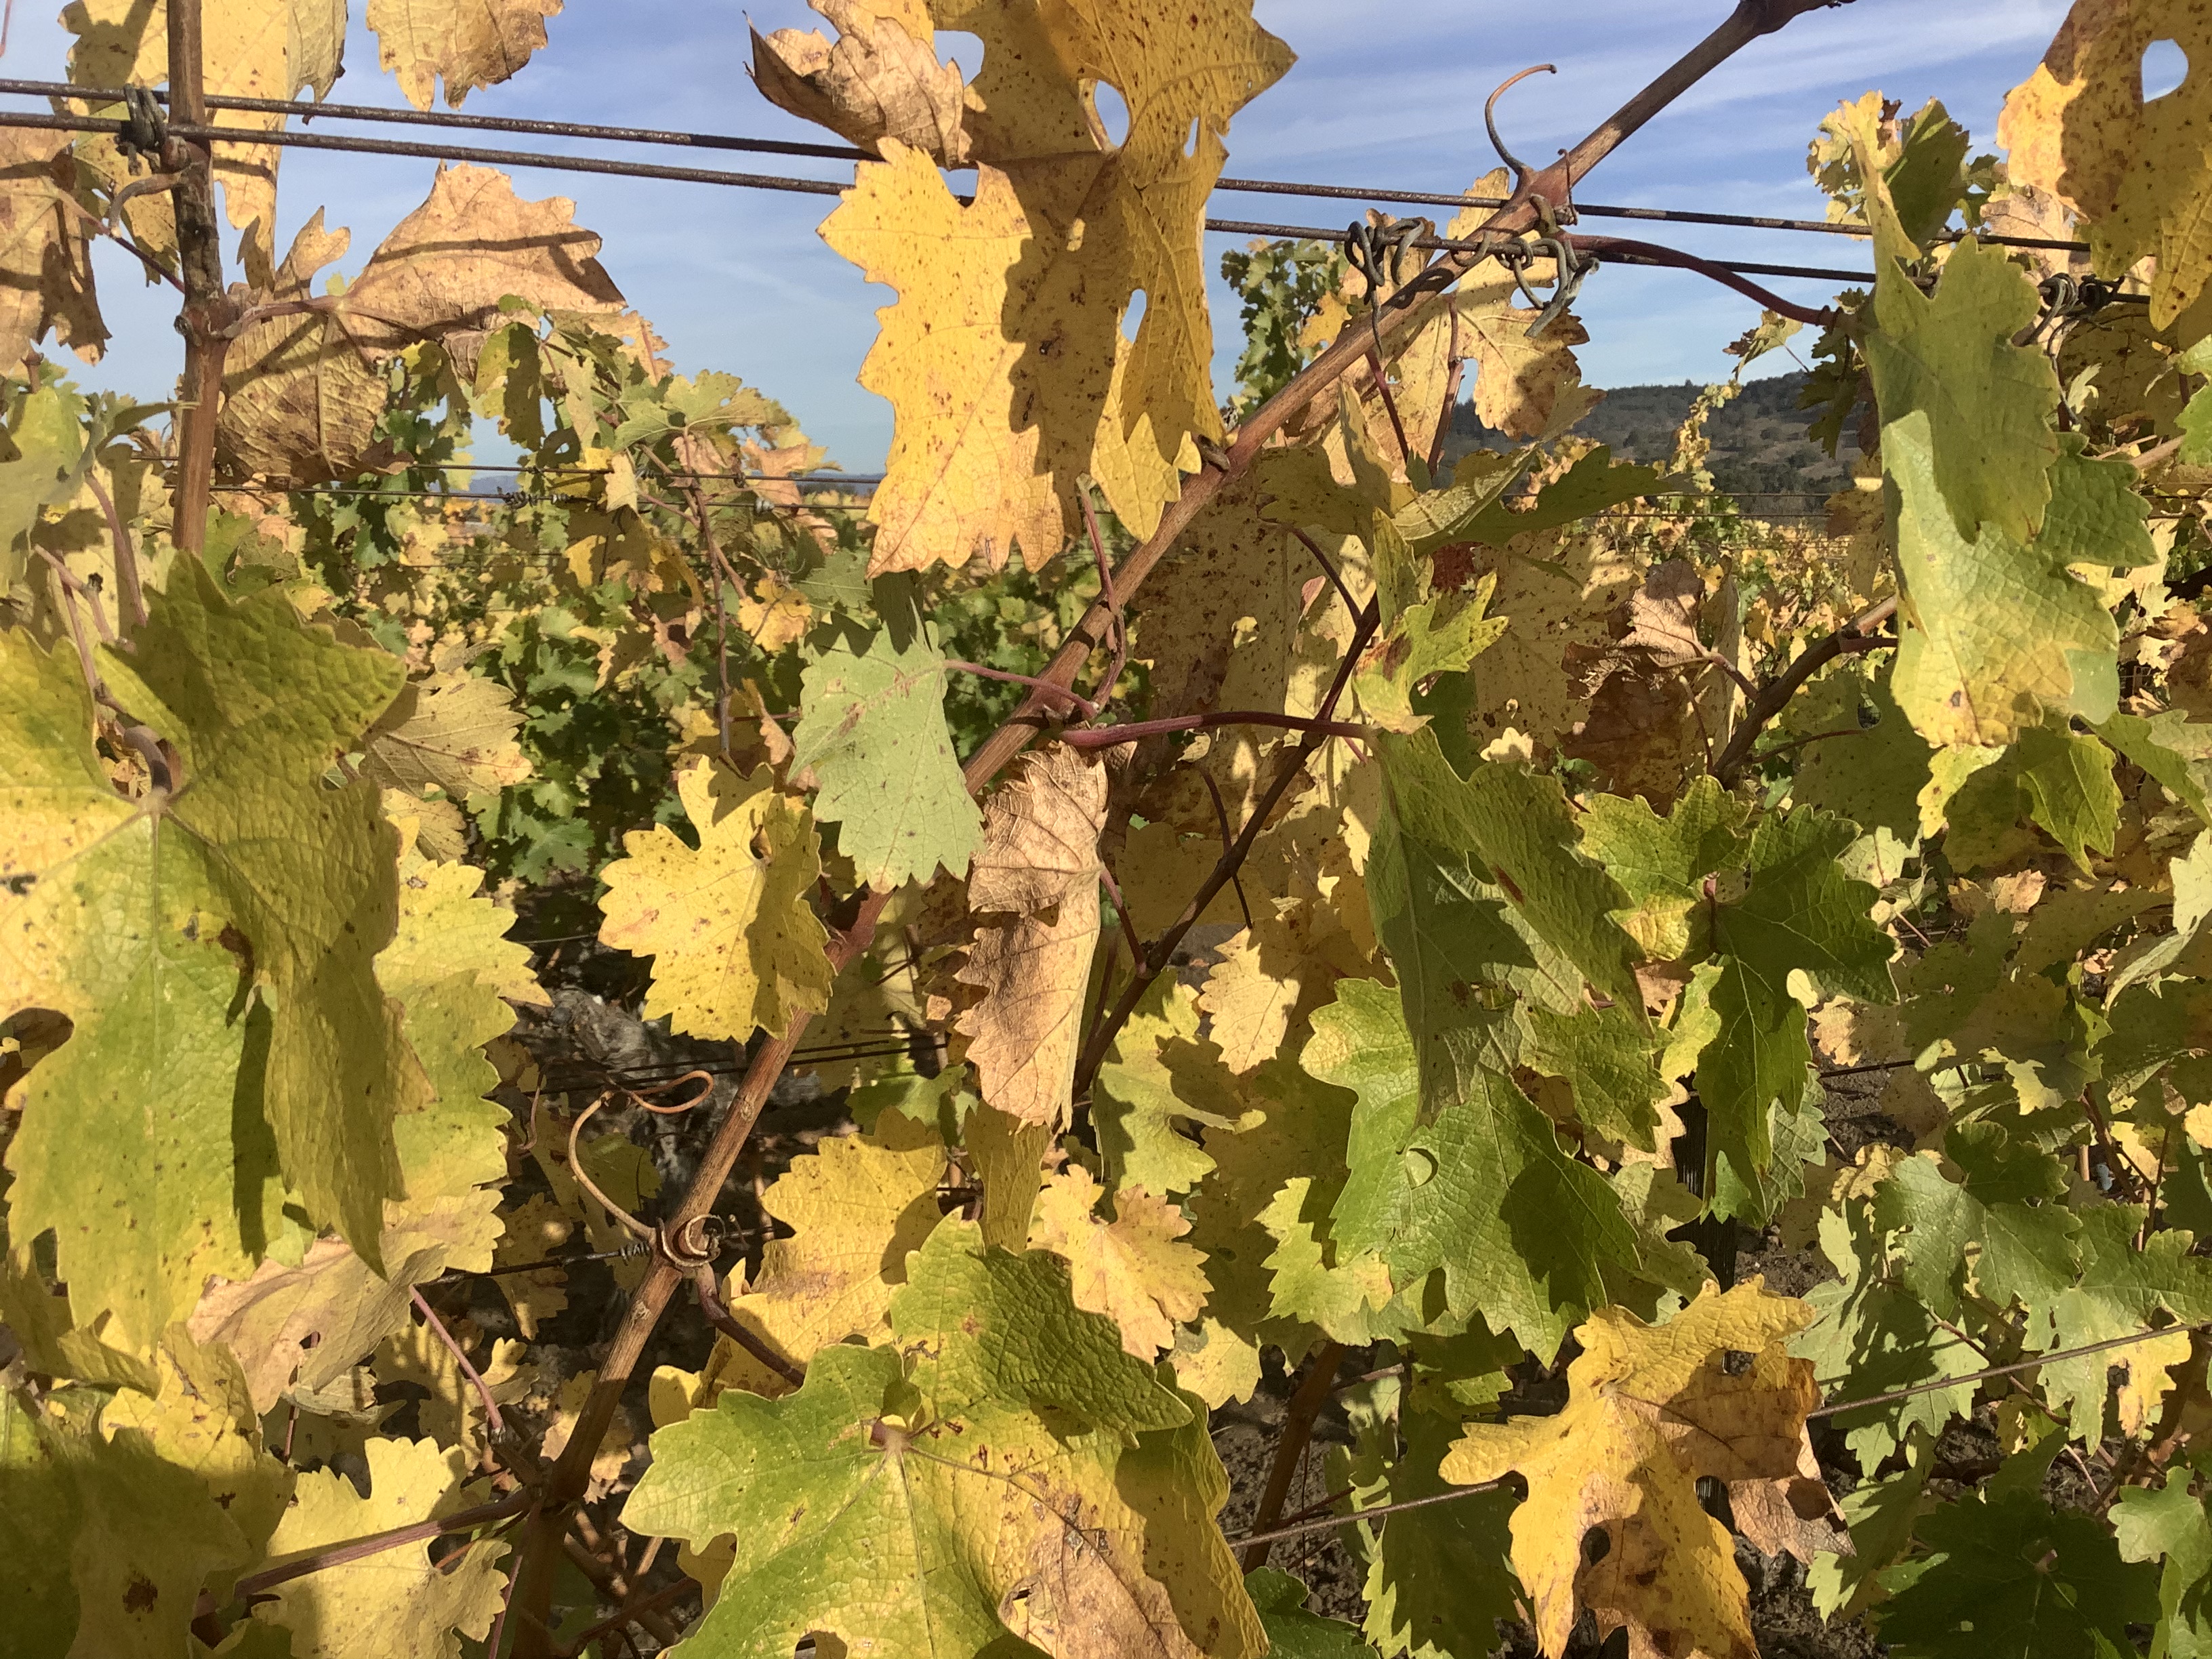
Label: No Virus